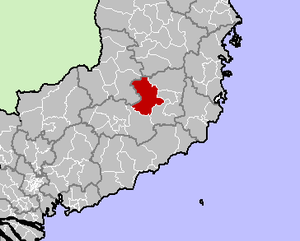
Lâm Hà est un district rural de la province de Lâm Đồng dans la région des hauts plateaux des montagnes centrales du Viêt Nam.